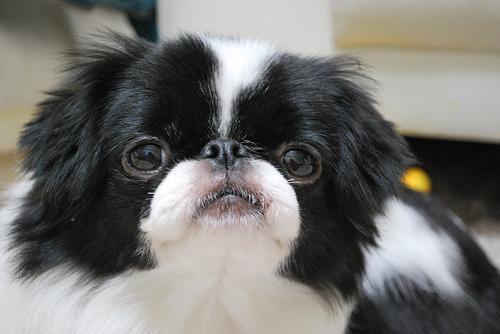
japanese chin